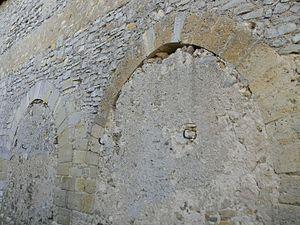
Le mur nord de la nef de l'église Notre Dame de Brissarthe. Deux des six arcades murées qui devaient donner sur une galerie aujourd'hui disparue.
L'église Notre-Dame est une église située en France sur la commune de Brissarthe, dans le département de Maine-et-Loire en région Pays de la Loire.